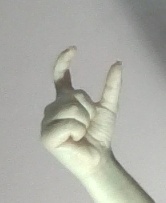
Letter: nun